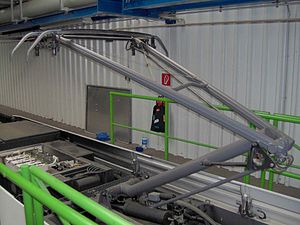
Pantograf (el)
En strømaftager på en sporvogn
En pantograf er en type strømaftager, der er monteret på taget af typisk et elektrisk tog og de fleste sporvogne, som har kontakt til den overliggende køreledning.